Khajuraho Dance Festival

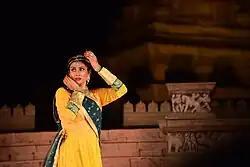
Khajuraho Dance Festival

The Khajuraho Dance Festival ("IAST:Khajuraho Nritya Samaroh"), organised by the Madhya Pradesh Kala Parishad, is a one-week festival of classical dances held annually beside the Khajuraho temples in Chhatarpur district of Madhya Pradesh state in central India. The festival is conducted in February from the 20th to the 26th.